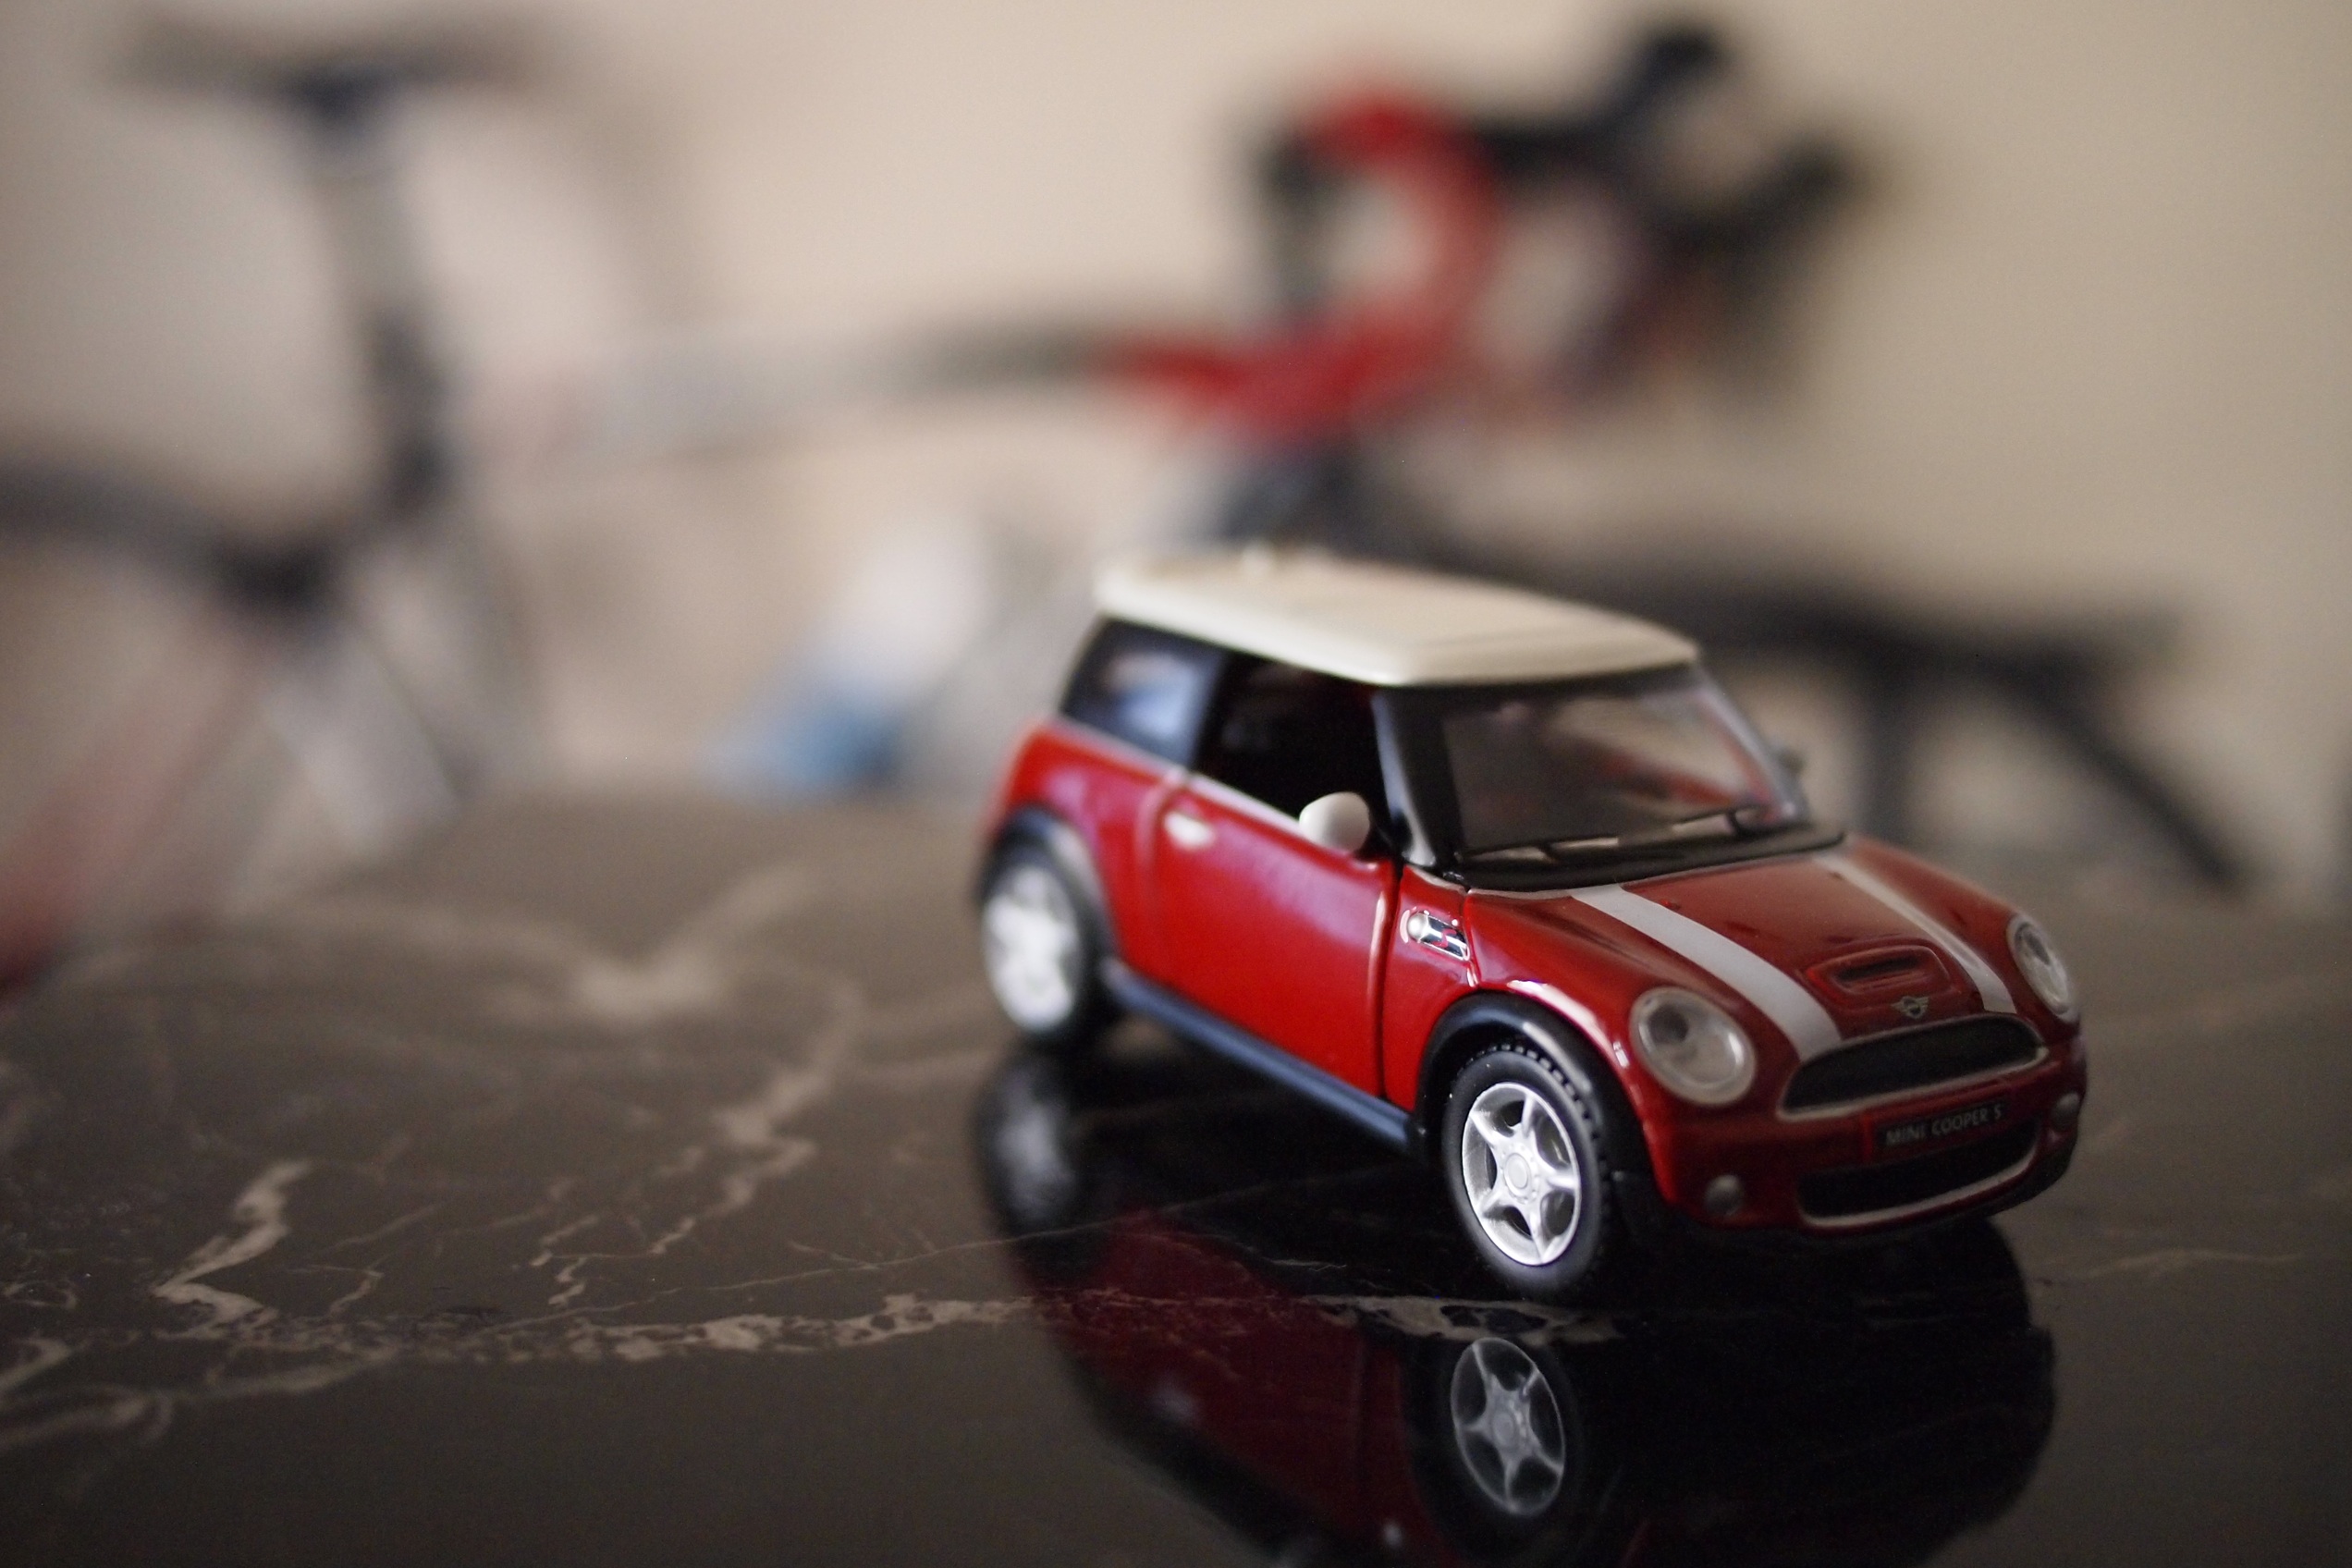
car, wheel, vehicle, toy, mini cooper, mini, model car, land vehicle, automobile make, automotive exterior, automotive design, subcompact car, mini e